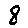
Label: 8